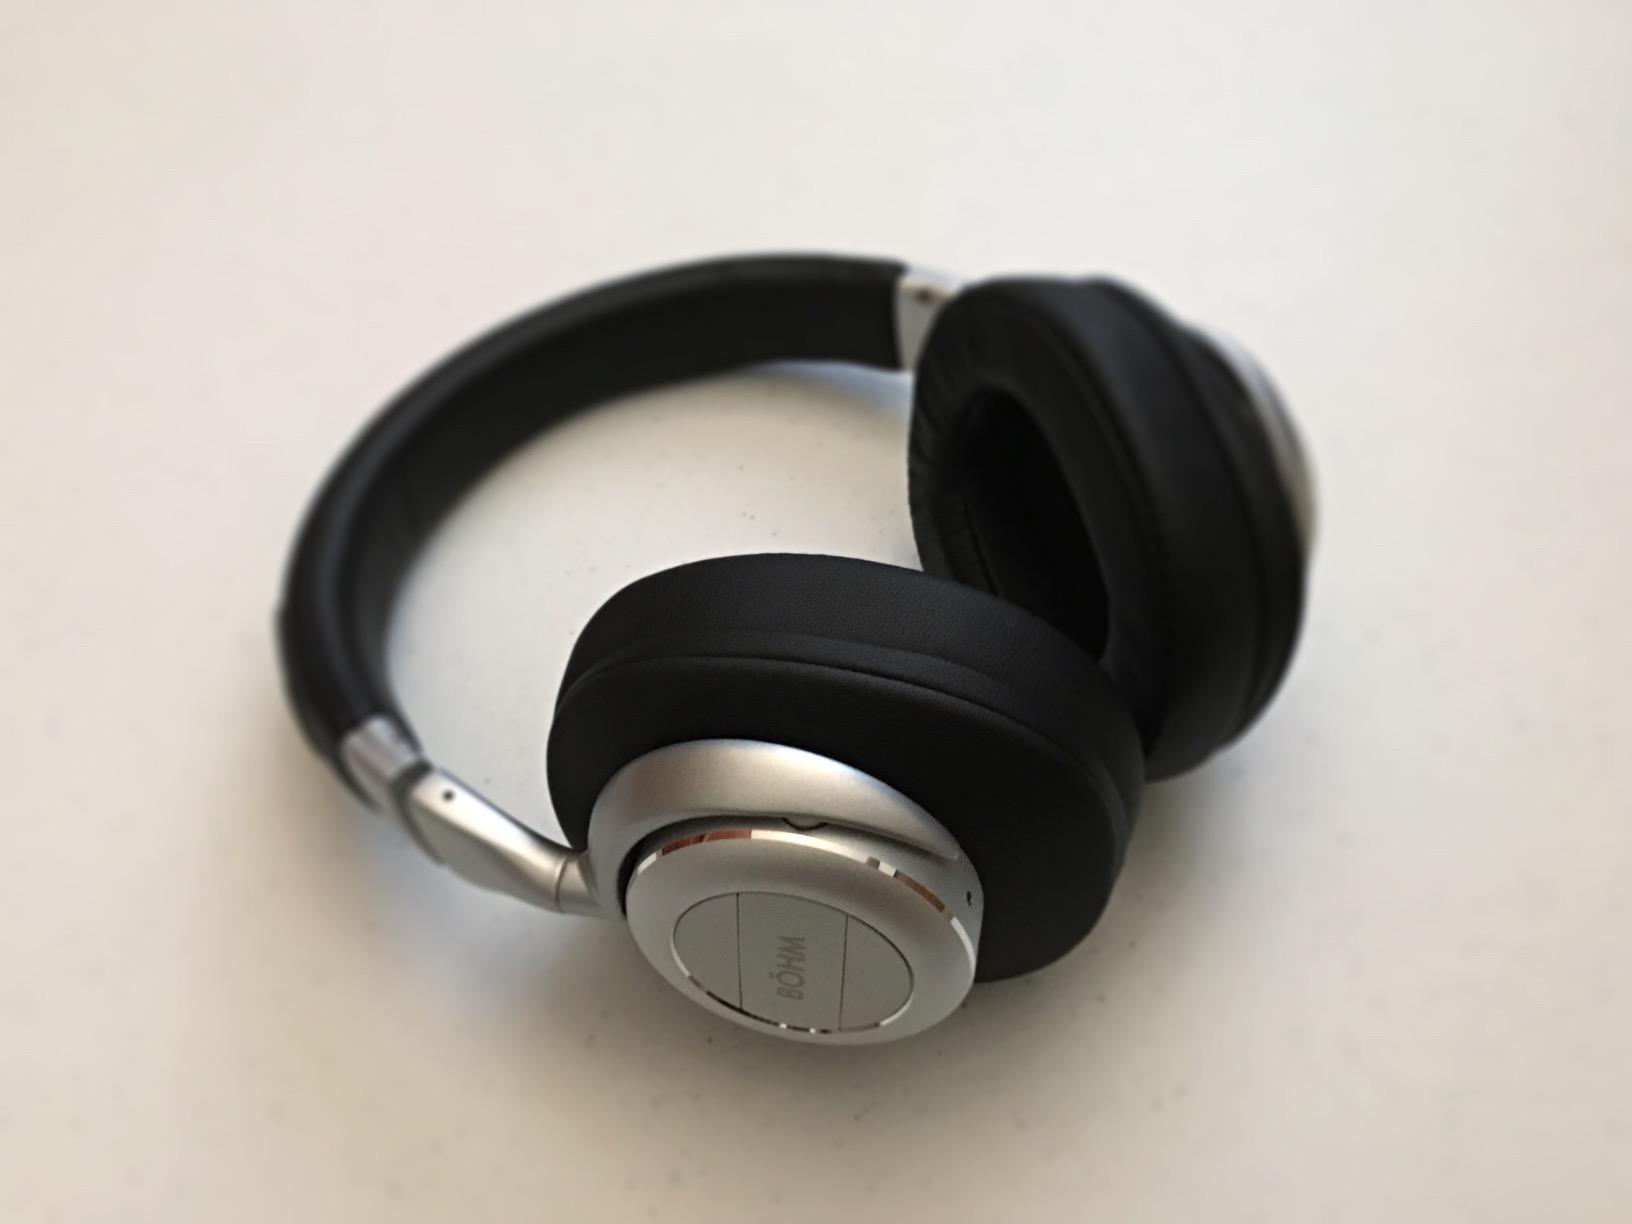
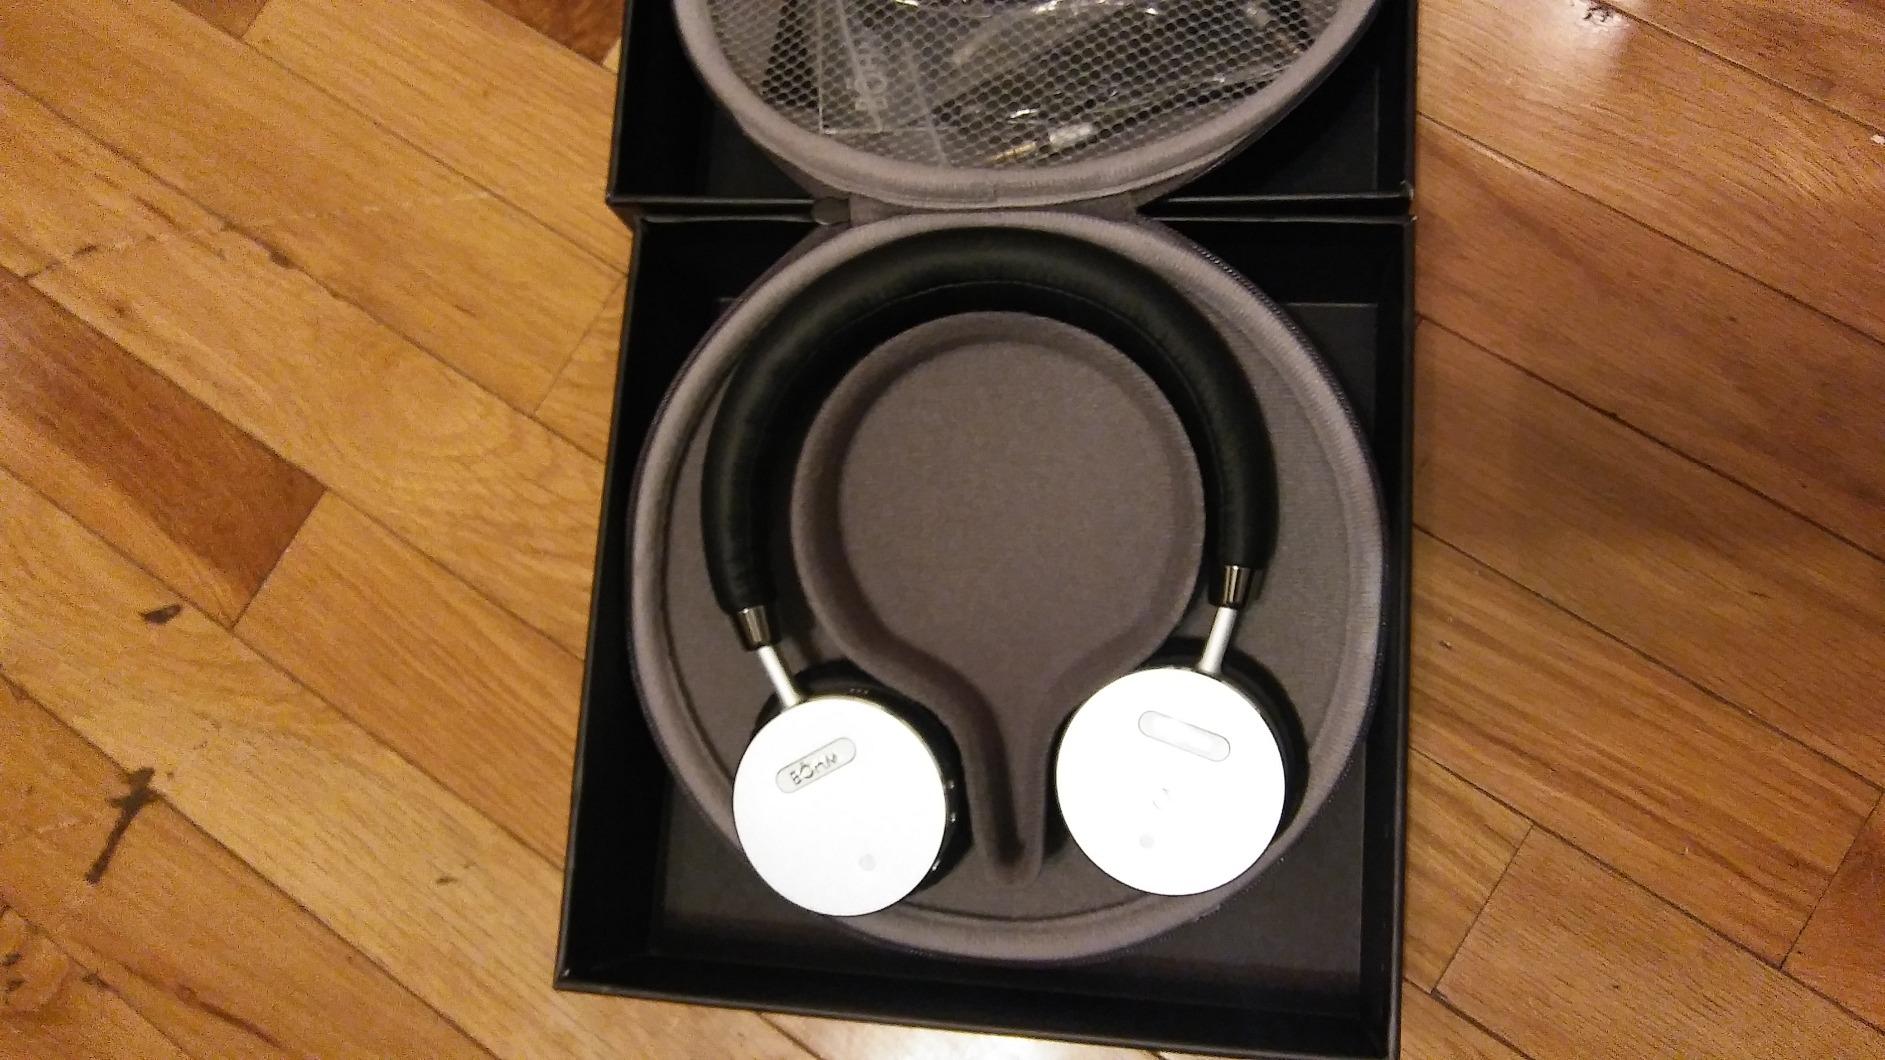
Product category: headphones
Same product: no